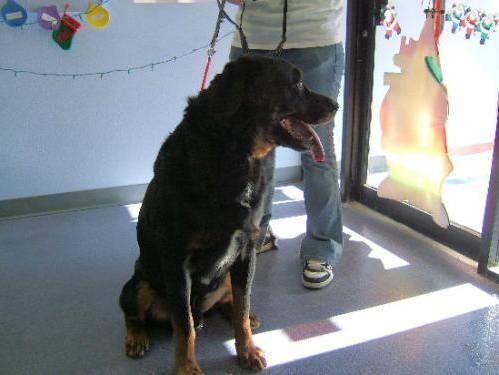
dog